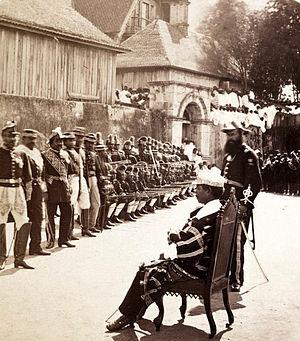
Premier Ministre Rainilaiarivony de Madagascar surveillant ses soldats
Rainilaiarivony, né le 30 janvier 1828 et mort le 17 juillet 1896 en Algérie, est un Premier ministre et co-roi de Madagascar. Chef du gouvernement royal durant 31 ans, il fut également co-roi de Madagascar en tant qu'époux des reines successives : Rasoherina, Ranavalona II et Ranavalona III. Il n'a donné aucune descendance à ses épouses. Il avait une réelle influence sur toutes ses épouses successives ; en réalité ces reines ne gouvernaient plus et laissaient Rainilaiarivony diriger le royaume.
Les Mérinas forment un peuple occupant la partie nord des hautes terres centrales de Madagascar, gravitant autour de la région d'Antananarivo. Le dialecte merina est une branche du malgache, une langue austronésienne faisant partie de la branche malayo-polynésienne.